COVID-19 pandemic in Victoria

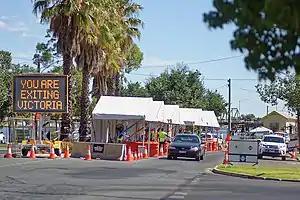
Victoria Police checkpoint at Yarrawonga on 12 January 2021

On 26 October, metropolitan restrictions were eased, with residents allowed to leave home for any reason, all retail businesses allowed to reopen, hospitality venues allowed to seat patrons, further relaxations on outdoor gatherings, and allowance of visitors to all residents, with some caveats. The 25 km restriction and "Ring of steel" remained in place, however.